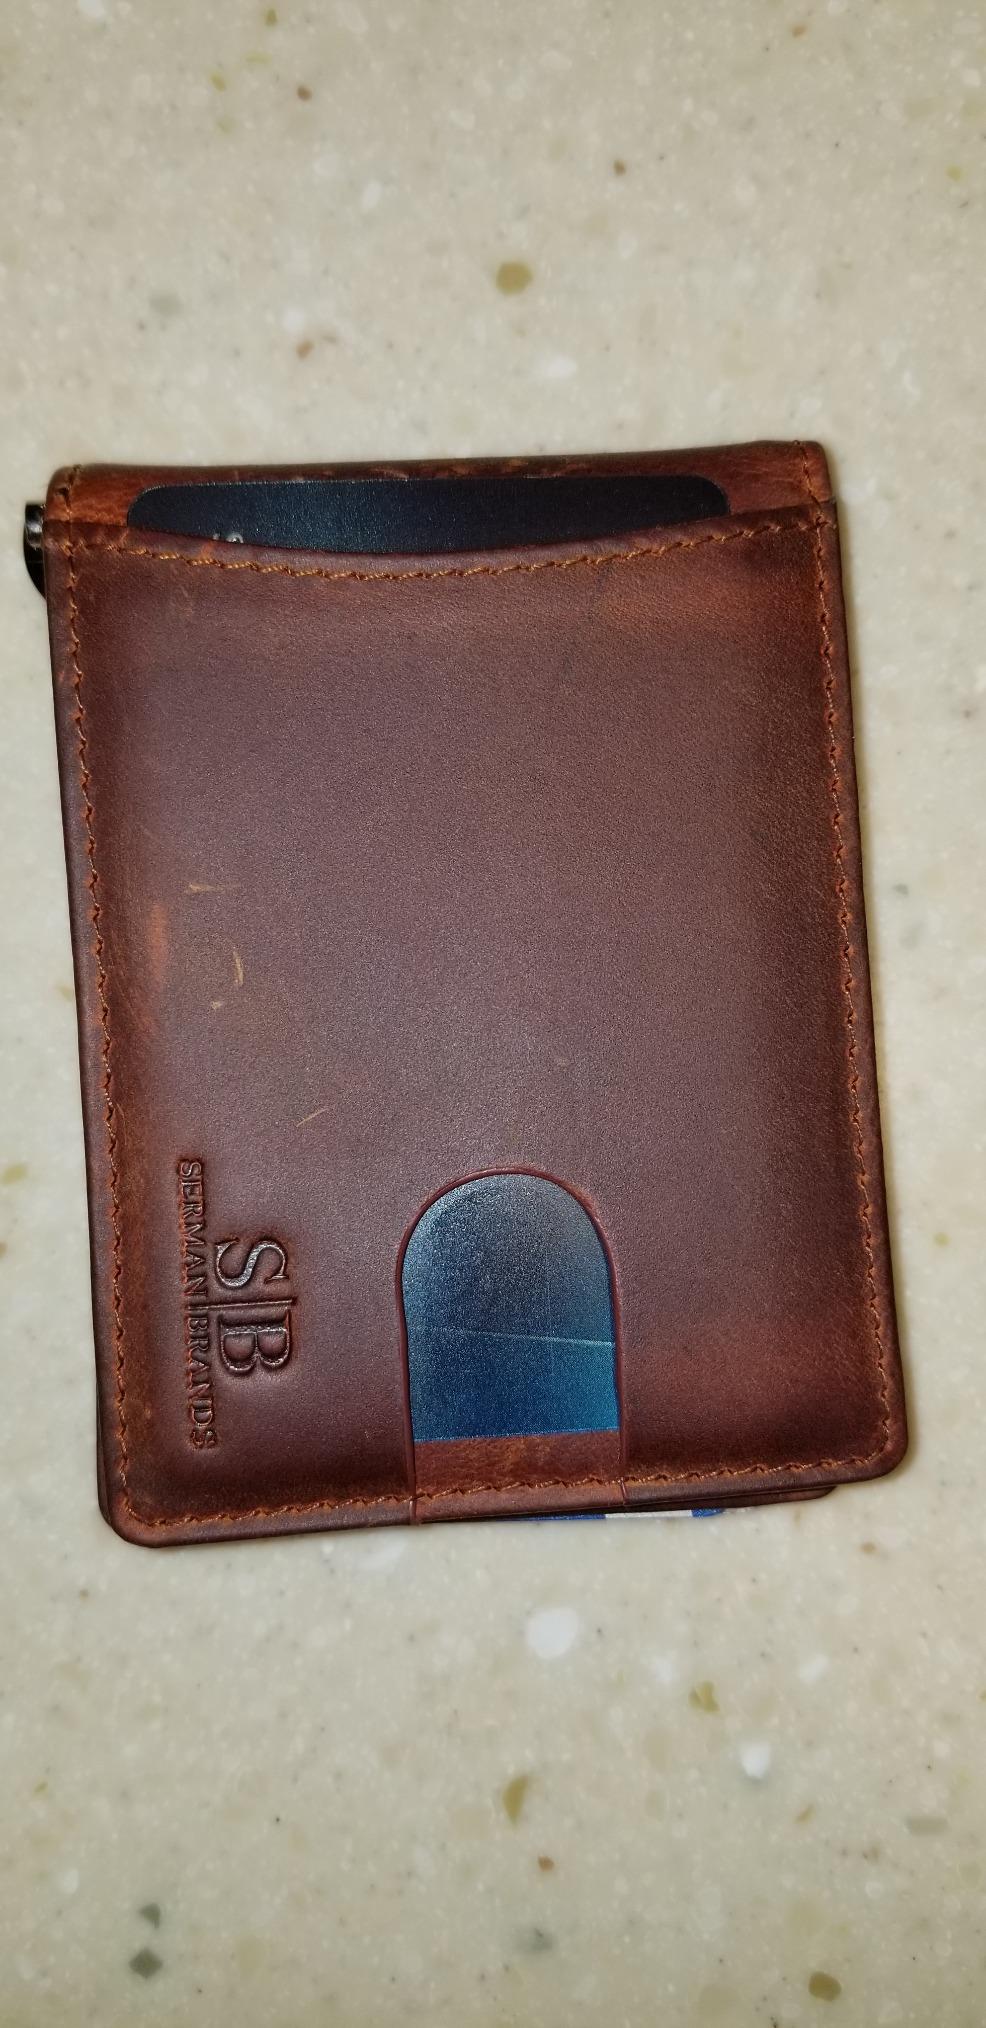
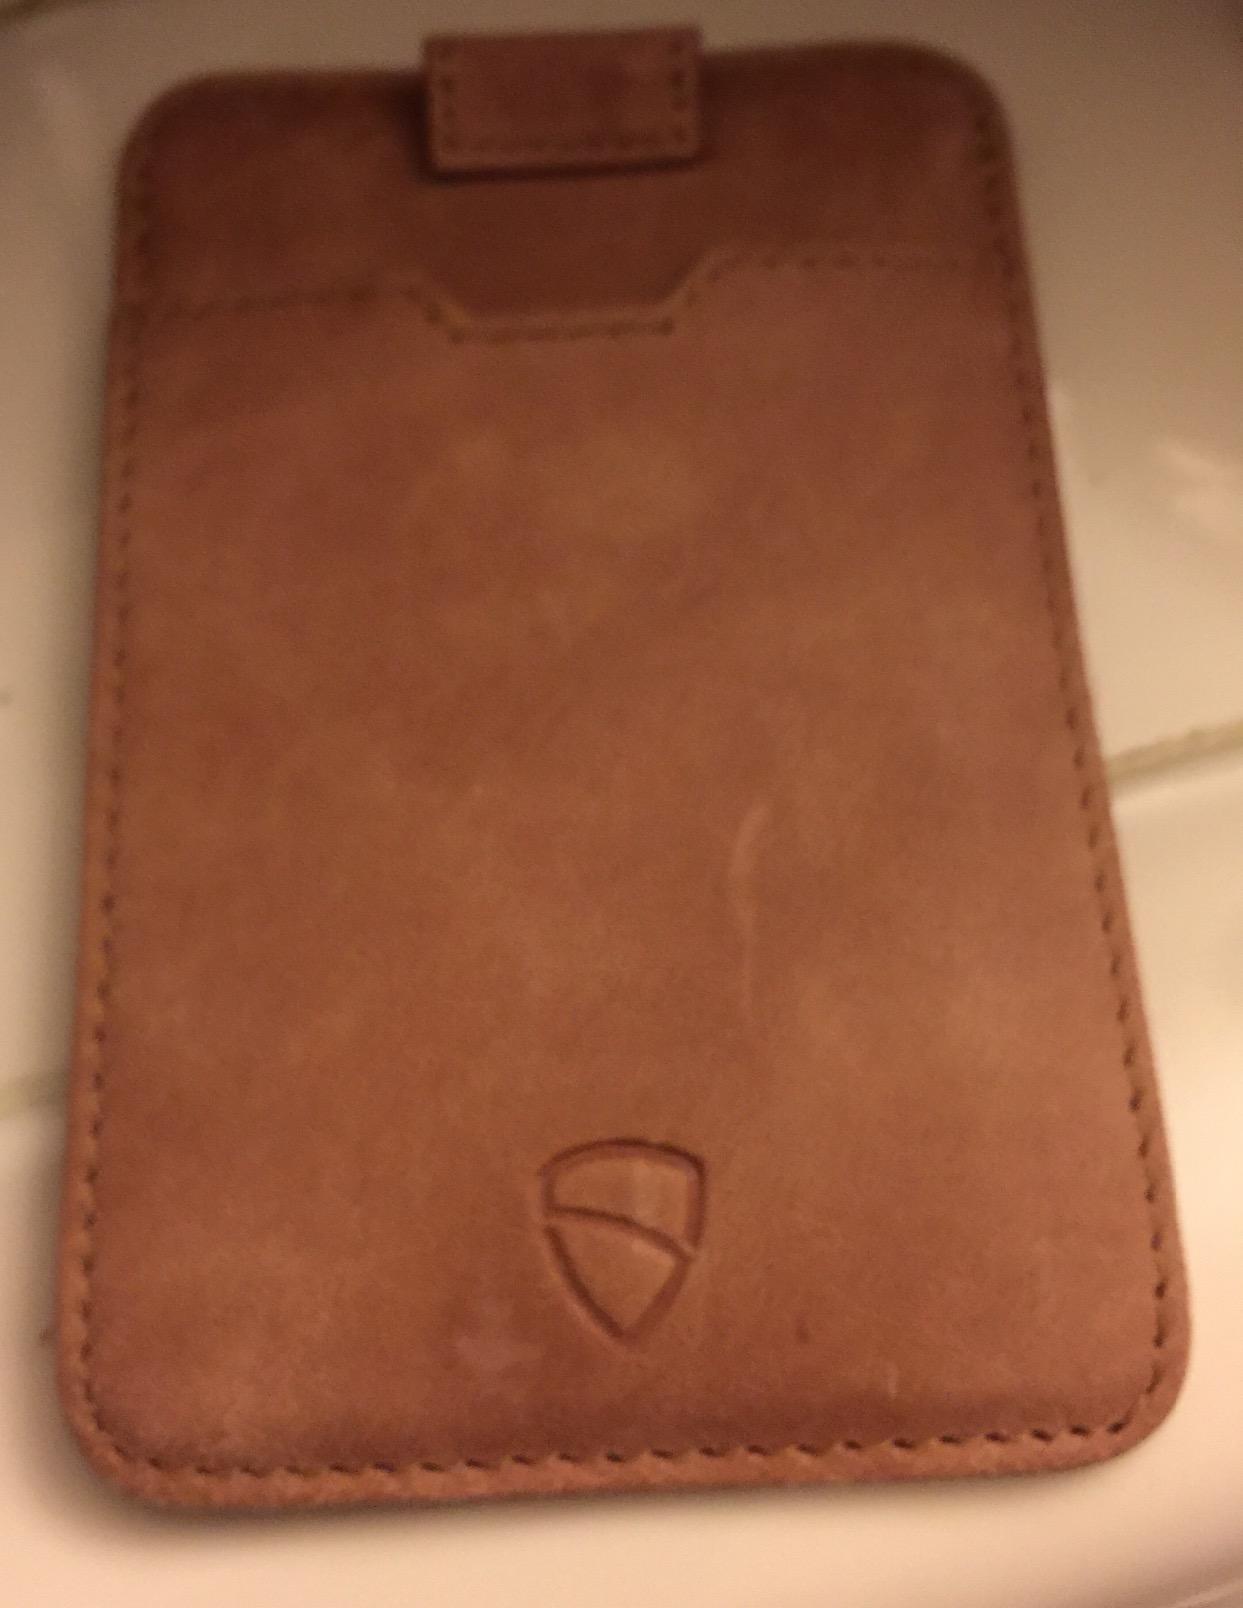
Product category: accessories_wallet
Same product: no